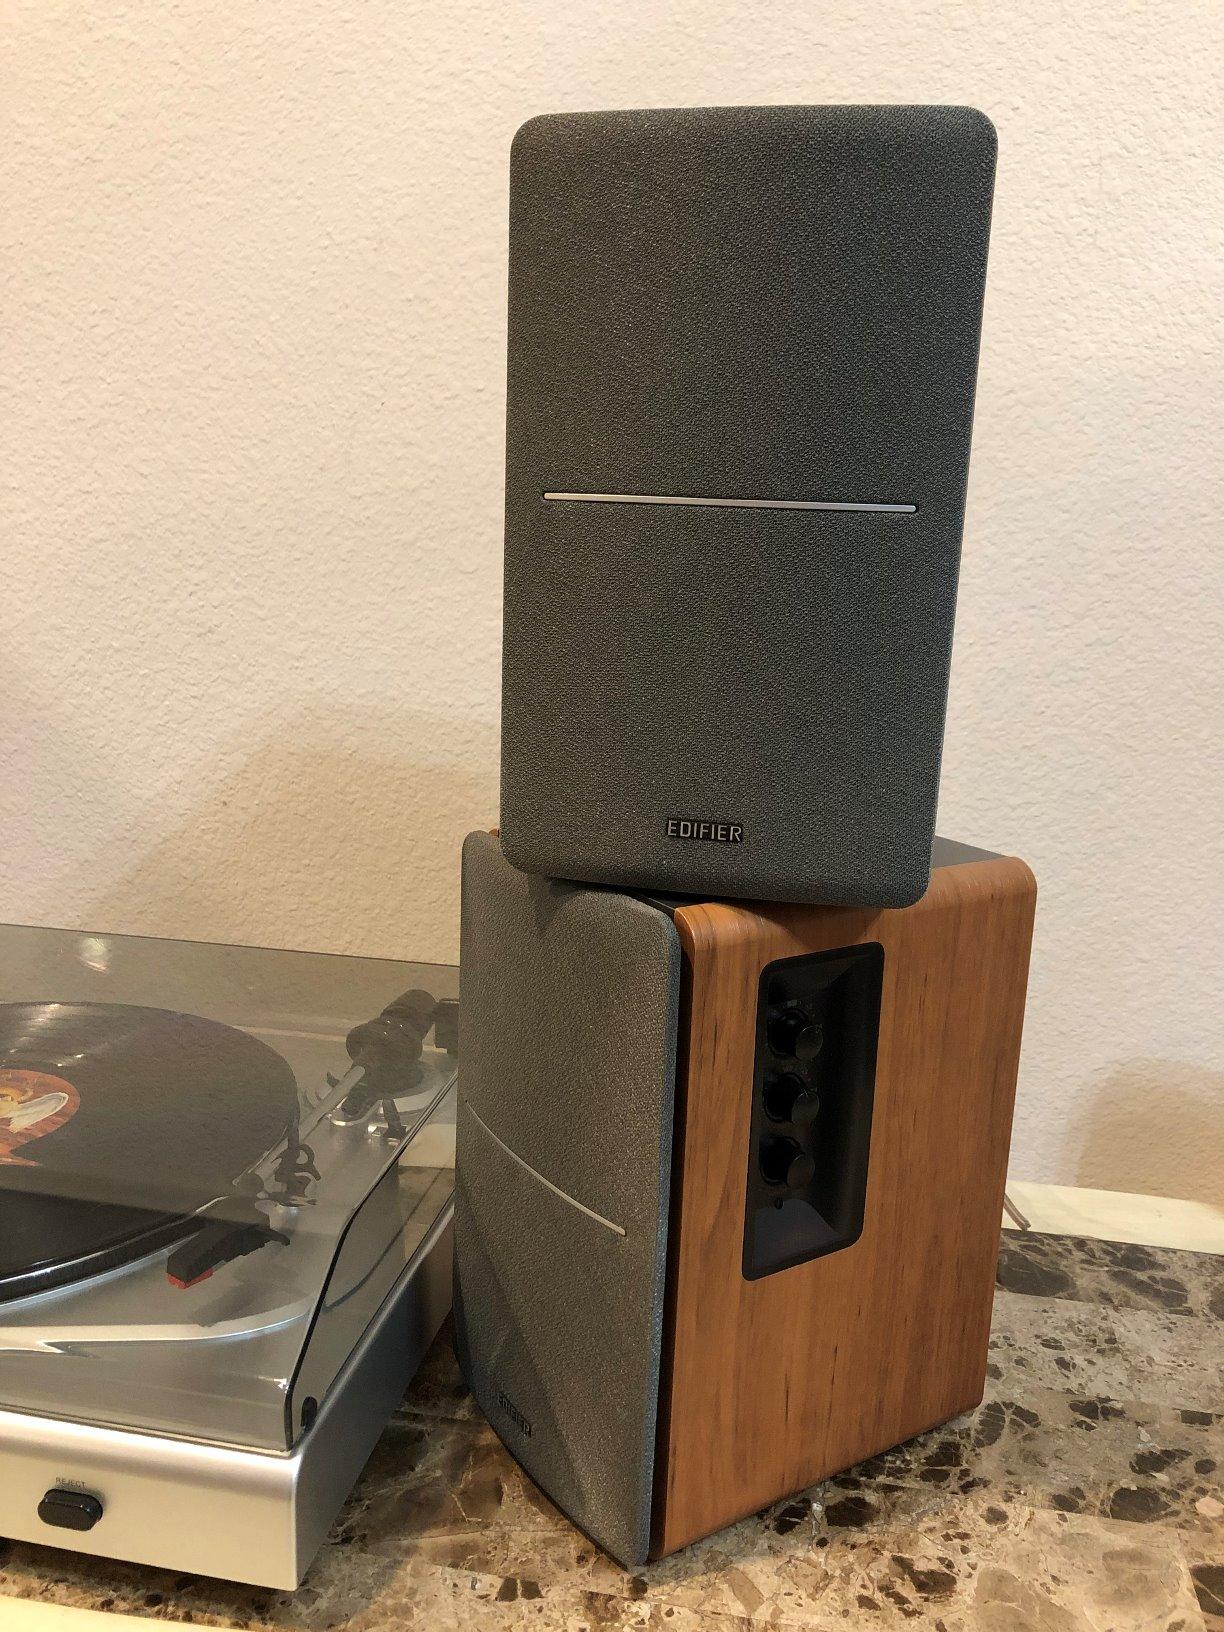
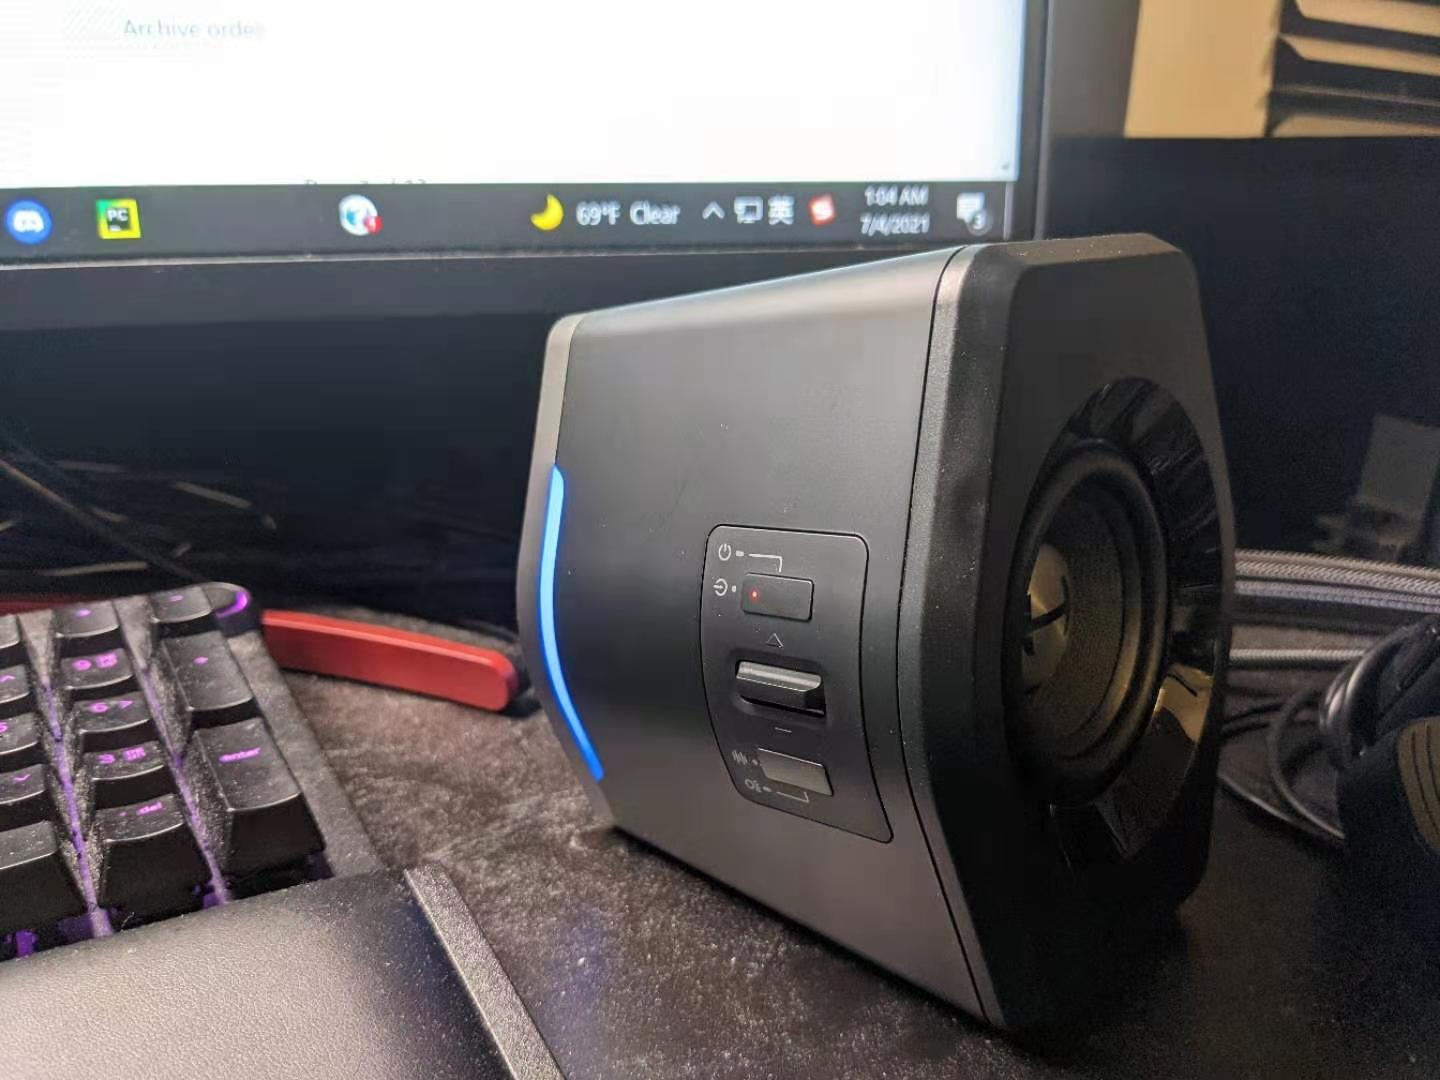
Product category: speaker
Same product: no